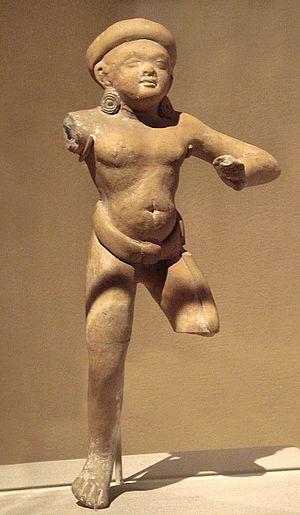
L'art maurya est l'art, principalement la sculpture, produit pendant la période de l'empire maurya, qui fut le premier empire à régner, du moins en théorie, sur la majeure partie du sous-continent indien, entre 322 et 185 avant notre ère. Il représentait une transition importante dans l'art indien de l'utilisation du bois à la pierre. C'était un art royal patronné par les rois Mauryan, en particulier Ashoka. Piliers, stupas, grottes sont les vestigesles plus importants.
Les Maurya sont une dynastie qui a régné sur une grande partie du sous-continent indien d'environ 321 à 185 av. J.-C. Formé à partir du royaume de Magadha et de la ville de Pataliputra dans la plaine du Gange par Chandragupta, cet État s'est par la suite étendu vers l'ouest en profitant de la retraite des troupes d'Alexandre le Grand, puis, sous les règnes des deux souverains suivants, Bindusâra et Aśoka, vers le sud et l'est du sous-continent, sans jamais pour autant dominer celui-ci dans sa totalité. Ces souverains formèrent ce qui est vu comme le premier grand empire de l'histoire indienne, succédant à une période de division du sous-continent entre plusieurs royaumes rivaux. Pour autant, cette construction politique, dont l'histoire postérieure est quasiment inconnue, ne s'avéra pas durable. L'empire se fragmenta progressivement, et son dernier souverain fut renversé par le fondateur de la dynastie Shunga vers 185 av. J.-C.